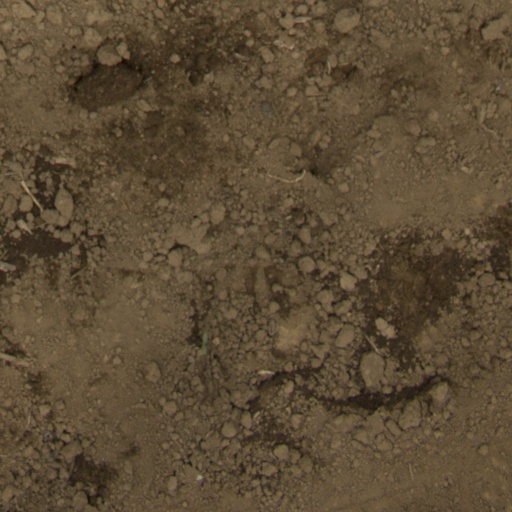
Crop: Jerusalem artichoke